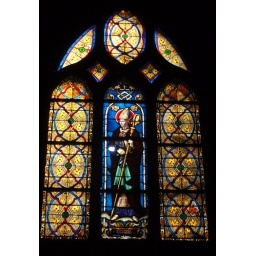
Saint in stained glass window with patterned panels